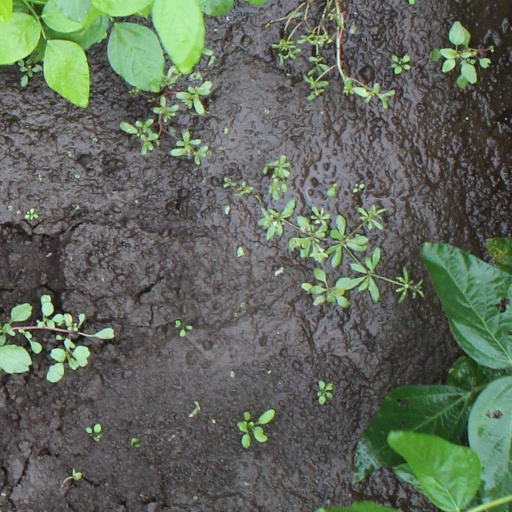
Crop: soybean